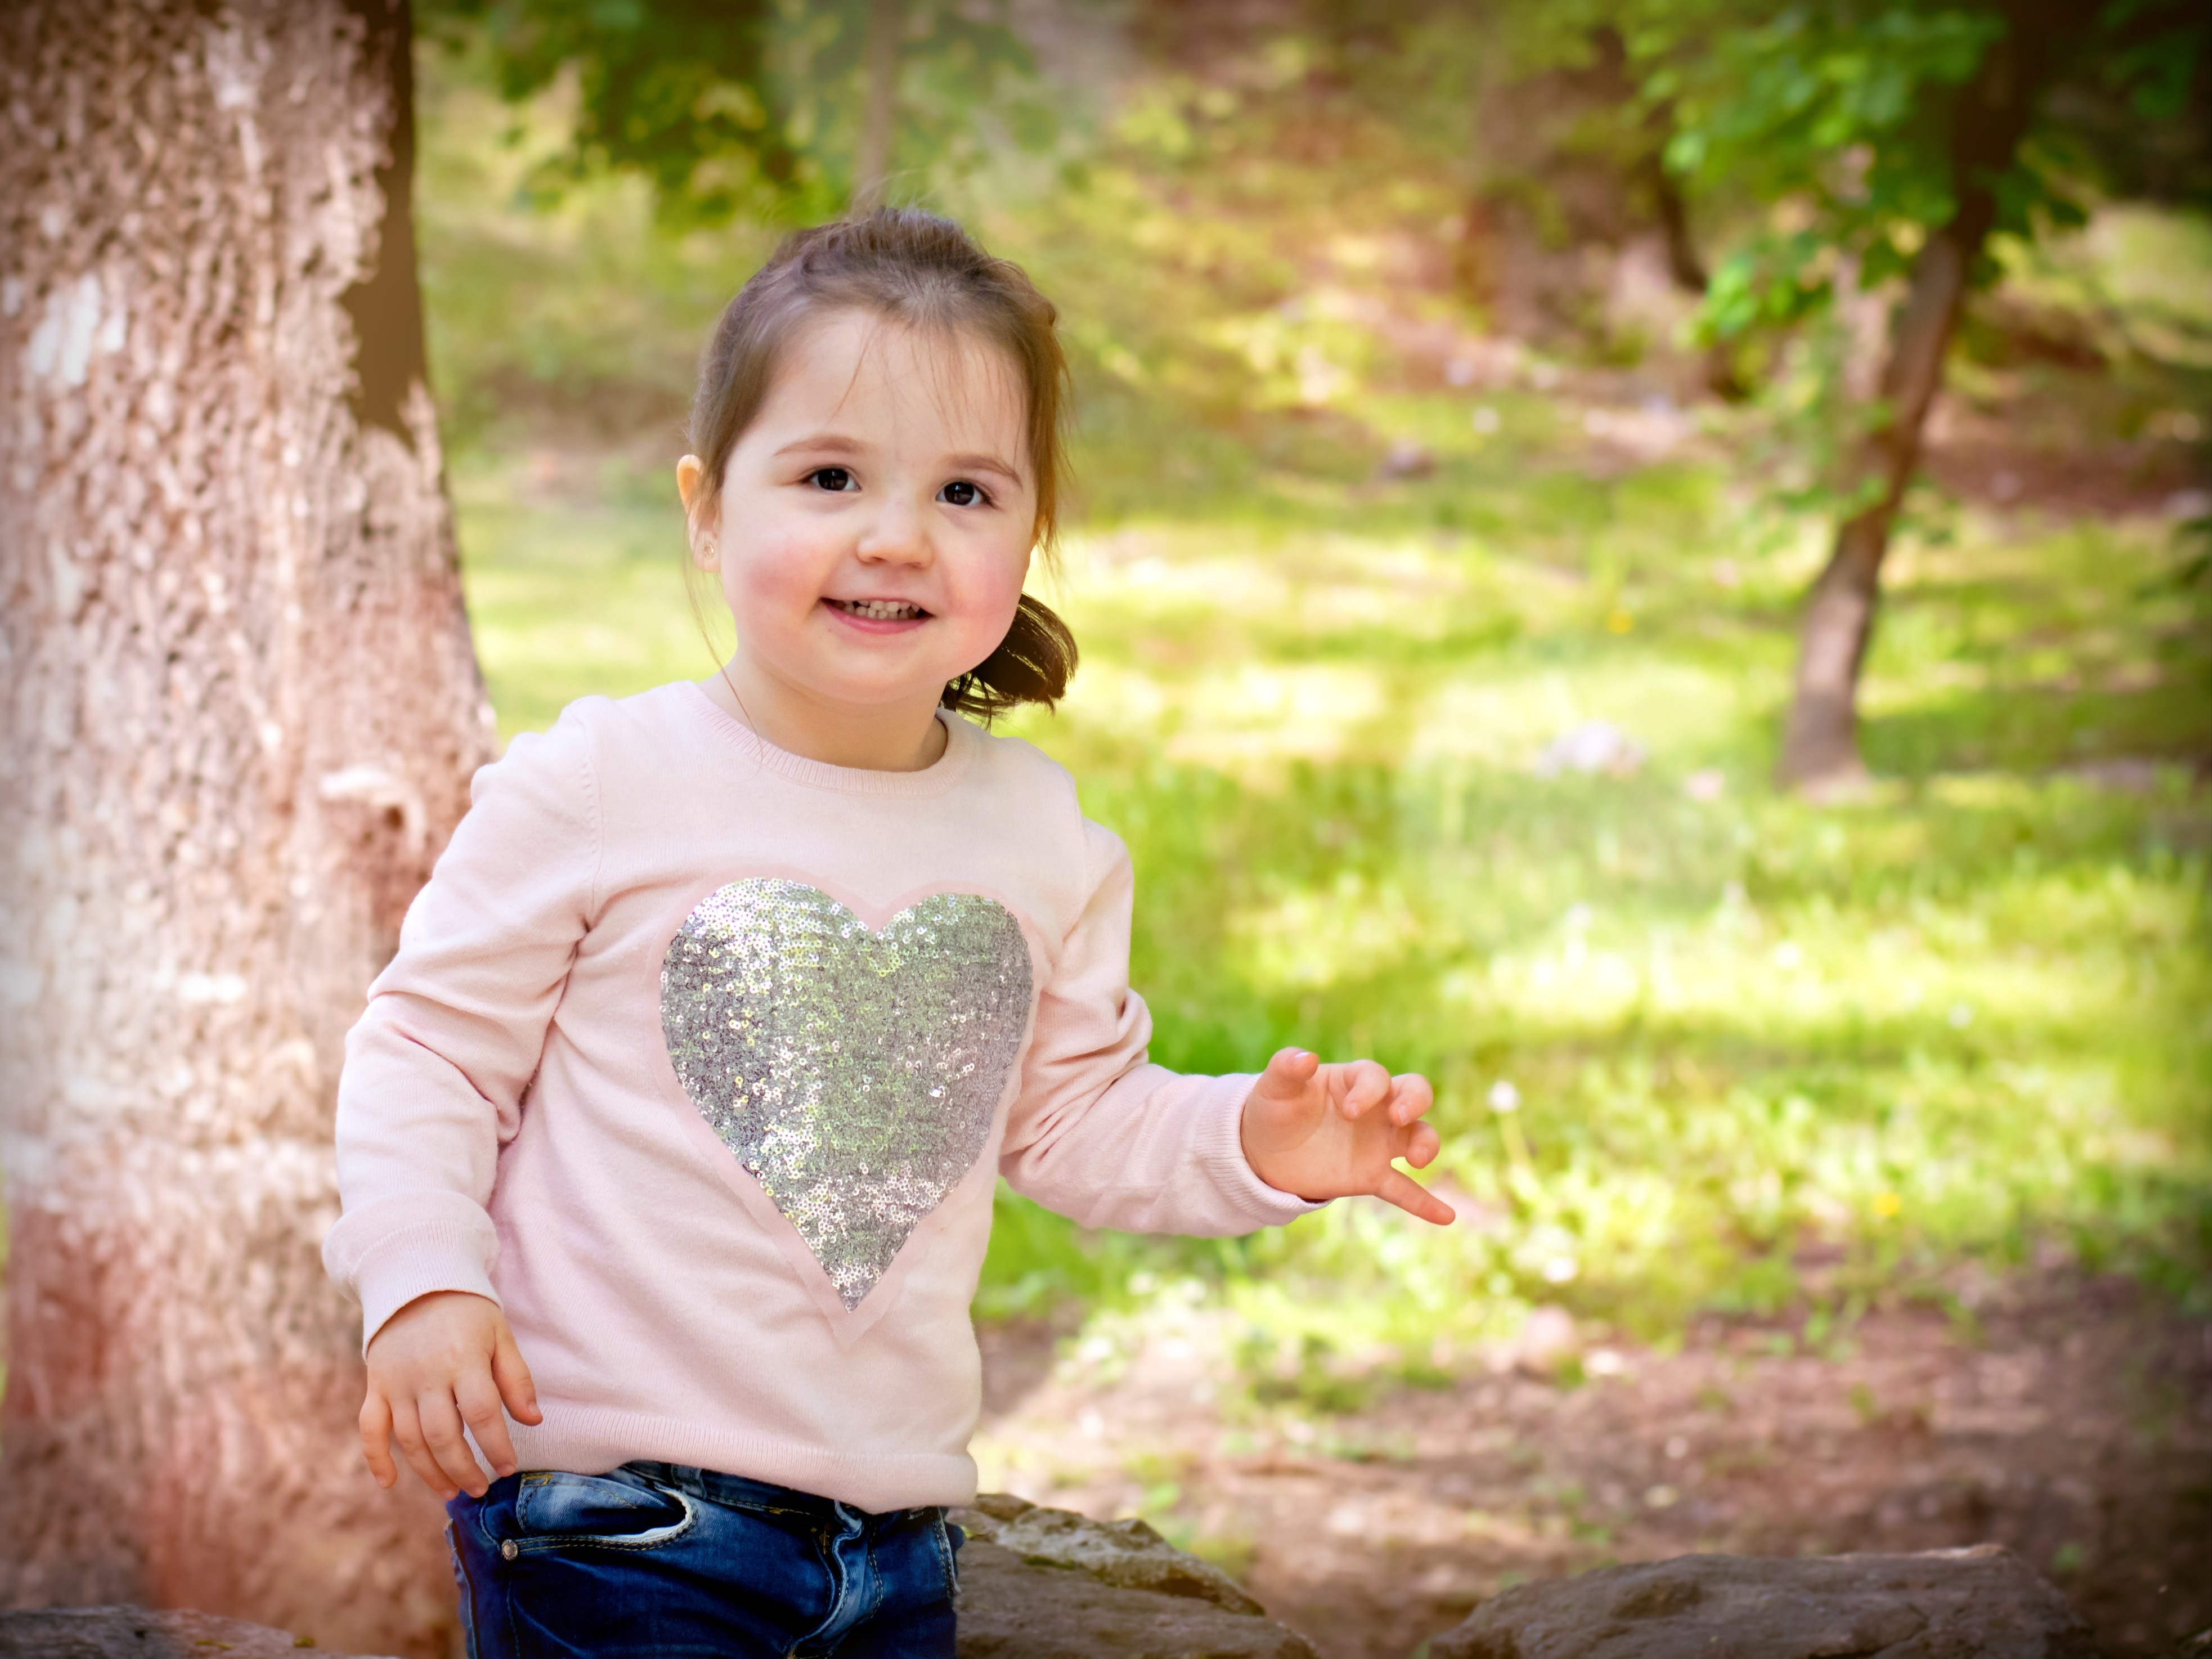
nature, outdoor, person, light, people, girl, sunshine, sun, photography, kid, portrait, spring, autumn, child, sunny, family, fun, happy, happiness, toddler, photograph, photo shoot, happy girl, portrait photography